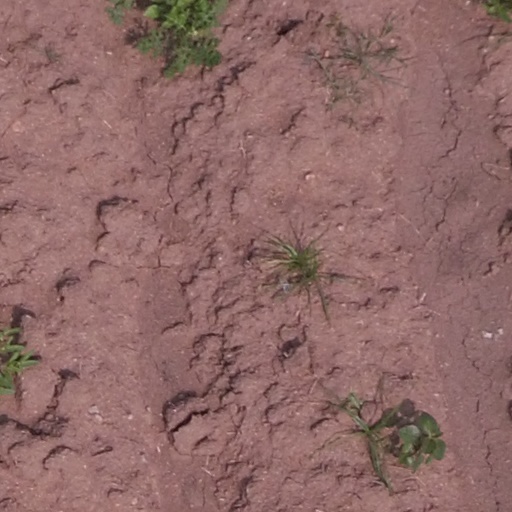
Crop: maize; corn